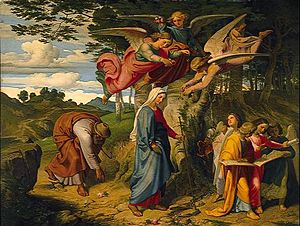
Joseph von Führich
Marias Vandring over Bjergene, 1841.
Joseph von Führich var en østrigsk historiemaler, illustrator og raderer.